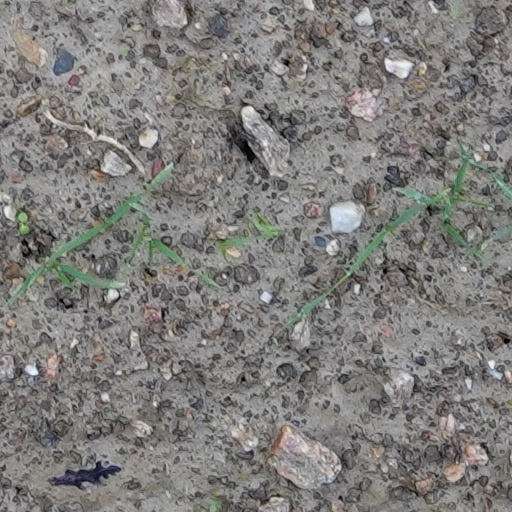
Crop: wheat